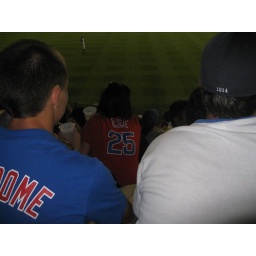
The girl in the Lee shirt is the reason people hate Cubs fans